Hall of Great Western Performers

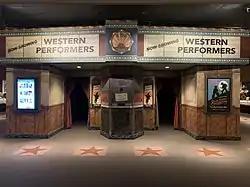

The Hall of Great Western Performers (sometimes called the Western Performers Hall of Fame) is a hall of fame at the National Cowboy & Western Heritage Museum in Oklahoma City, Oklahoma. It is a presentation that explores how the American West has been interpreted in literature and film. Each year, the museum inducts performers to the hall in conjunction with the awarding of the Western Heritage Awards.